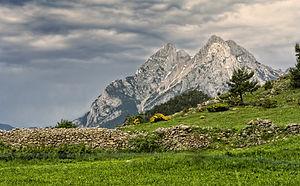
Saldes est une commune d'Espagne dans la communauté autonome de Catalogne, province de Barcelone, de la comarque de Berguedà
Berguedà est une comarque catalane d'Espagne, située dans la province de Barcelone. Son chef-lieu est Berga.
Le massif du Pedraforca, ou simplement Pedraforca, est un massif de montagne de la chaîne des Pyrénées dans les provinces de Lérida et Barcelone, en Catalogne, en Espagne. Il mesure 5,6 km de long pour 5,6 km de large, et culmine au Pollegó Superior à 2 506 mètres. À cause de la nature sédimentaire de ses roches et de sa position avancée par rapport à la zone centrale des Pyrénées, le massif du Pedraforca fait partie du contrefort pré-pyrénéen. Géologiquement parlant, le massif se situe dans la zone sud-pyrénéenne.